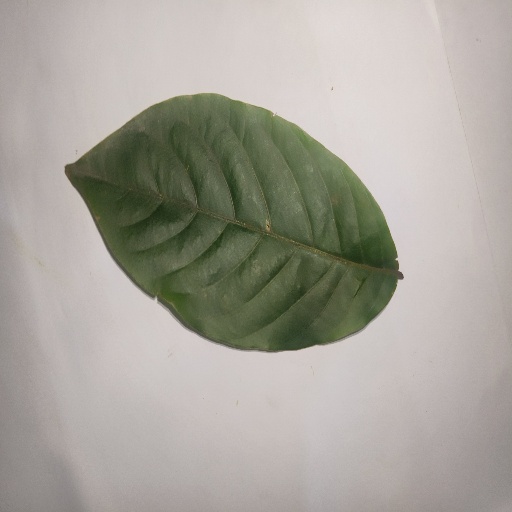
Species: HariTaki
Leaf condition: Healthy Leaf